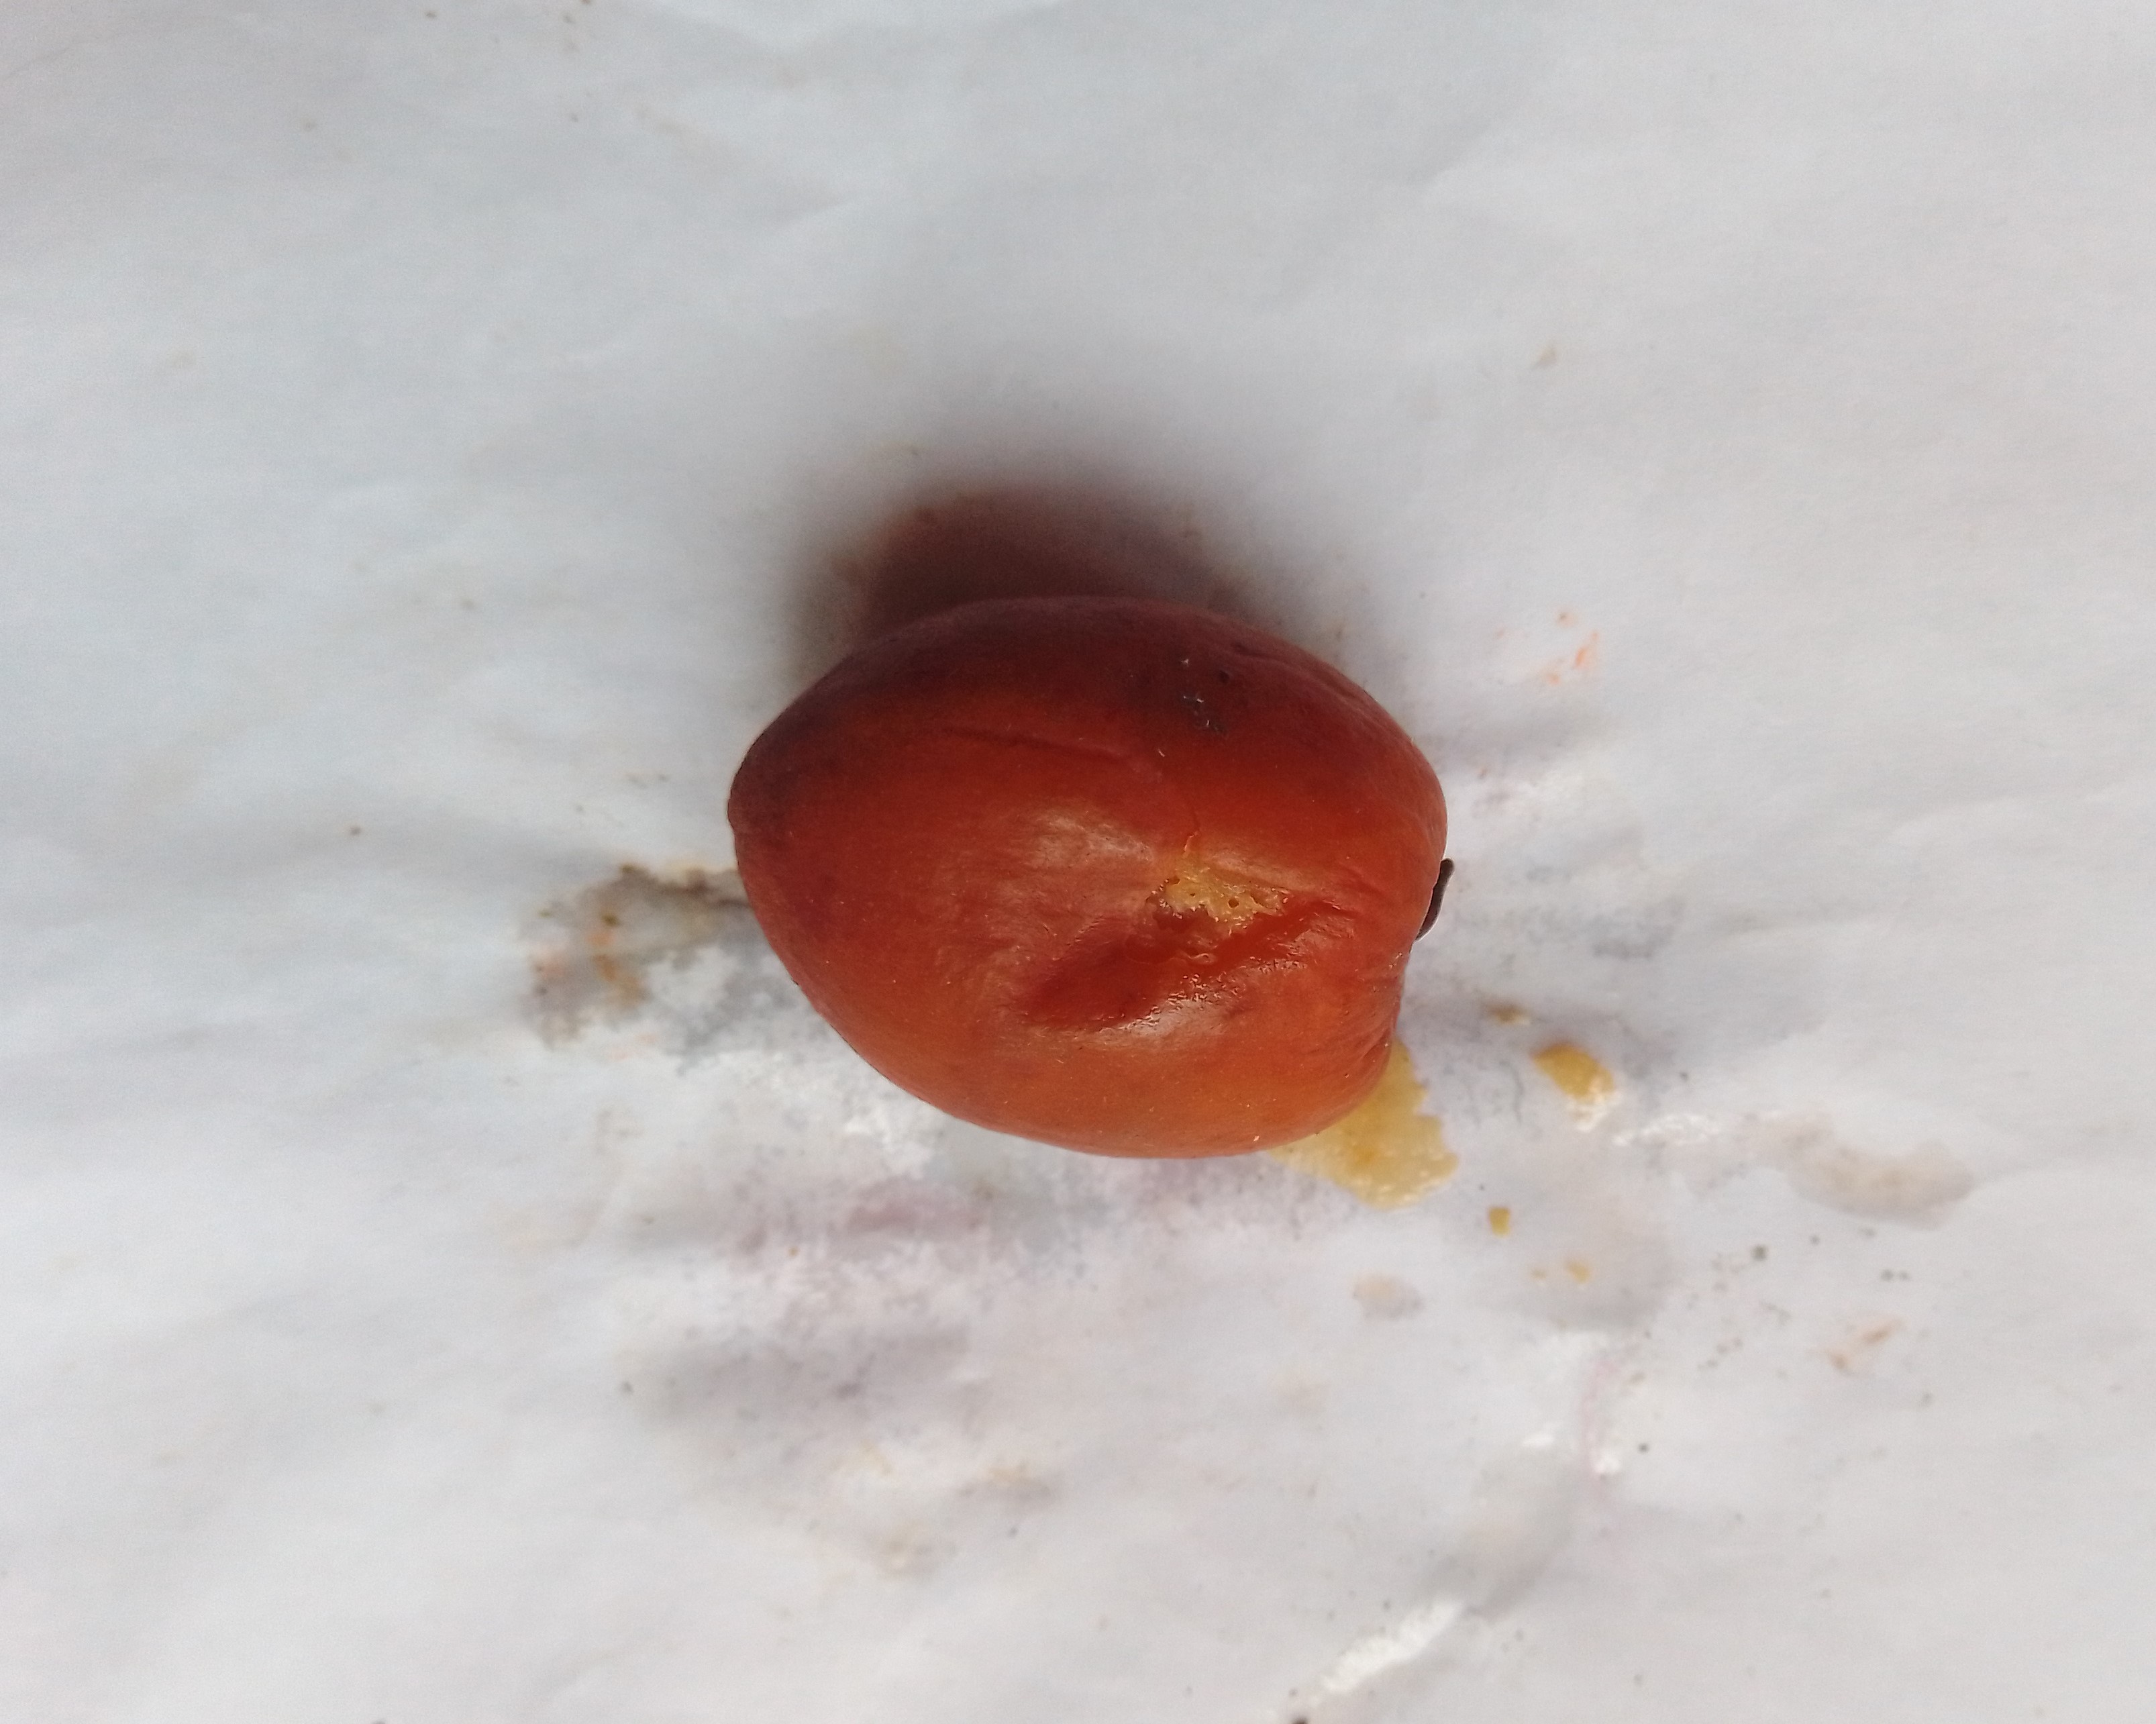
Fruit: jujube
Condition: rotten